Heraclitus

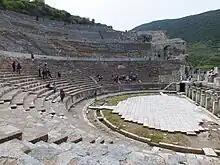
Theater in Ephesus on the coast of Asia Minor, birthplace of Heraclitus

Heraclitus, the son of Blyson, was from the Ionian city of Ephesus, a port on the Cayster River, on the western coast of Asia Minor (modern-day Turkey). In the 6th century BC, Ephesus, like other cities in Ionia, lived under the effects of both the rise of Lydia under Croesus and his overthrow by Cyrus the Great c. 547 BC. Ephesus appears to have subsequently cultivated a close relationship with the Persian Empire; during the suppression of the Ionian revolt by Darius the Great in 494 BC, Ephesus was spared and emerged as the dominant Greek city in Ionia. Miletus, the home to the previous philosophers, was captured and sacked.